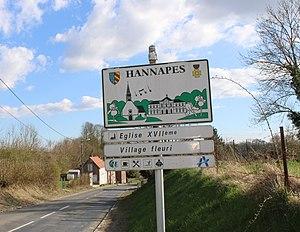
Panneau touristique à l'entrée du village.
Hannapes est une commune française située dans le département de l'Aisne, en région Hauts-de-France.